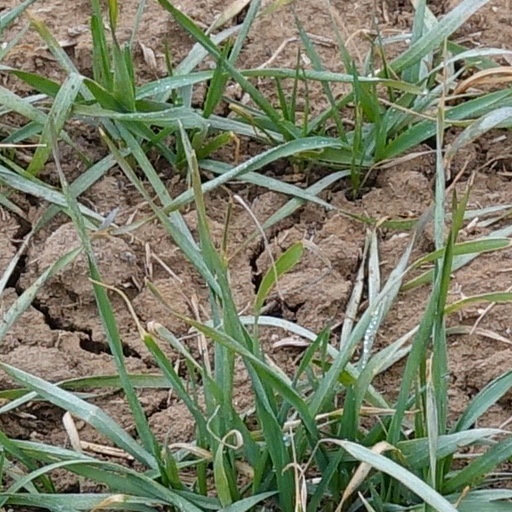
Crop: wheat